3rd Light Horse Brigade

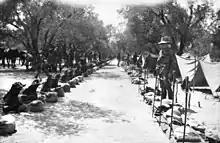
10th Light Horse Regiment lines at Ludd, September 1918

In August, further sword training took place, and the Australian Mounted Division was finally issued with swords in preparation for a renewed offensive, during which they would be employed in a more traditional cavalry role. Meanwhile, the Anzac Mounted Division remained a mounted rifle formation. In September, the British Empire forces launched their attack. The Australian Mounted Division, including the 3rd Light Horse Brigade, launched a cavalry advance along the coast driving towards Damascus, while the Anzac Mounted Division undertook a secondary effort further inland. Commencing 19 September, the brigade took part in a series of actions as part of the wider Battle of Megiddo and Battle of Sharon. On 21 September, the brigade took part in the capture of Jenin, during which they drew swords to rout a large group of Ottoman troops that had been fleeing the battle zone. The brigade then advanced from Nazareth to capture Tiberias, near the Sea of Galilee, where they fought a brief action against withdrawing rearguard forces. Two days later, the brigade attempted to cross the upper Jordan River at Jisr Benat Yakub but found the bridge there had been destroyed; after forcing an alternate crossing another skirmish was fought against rearguard forces. On 29 September, the rearguard held up the advance again around Sasa, and the 3rd Light Horse Brigade was committed to an attack in the evening, clearing the way for the 4th Light Horse Brigade to roll up part of the withdrawing force, securing a large number of prisoners. In the final advance towards Damascus, the brigade was tasked with interdicting the Damascus – Homs road, but was delayed around the Barada Gorge, before entering Damascus and moving through the town to complete their task. They were involved in several minor actions to the north while the remainder of the Australian Mounted Division remained in Damascus.